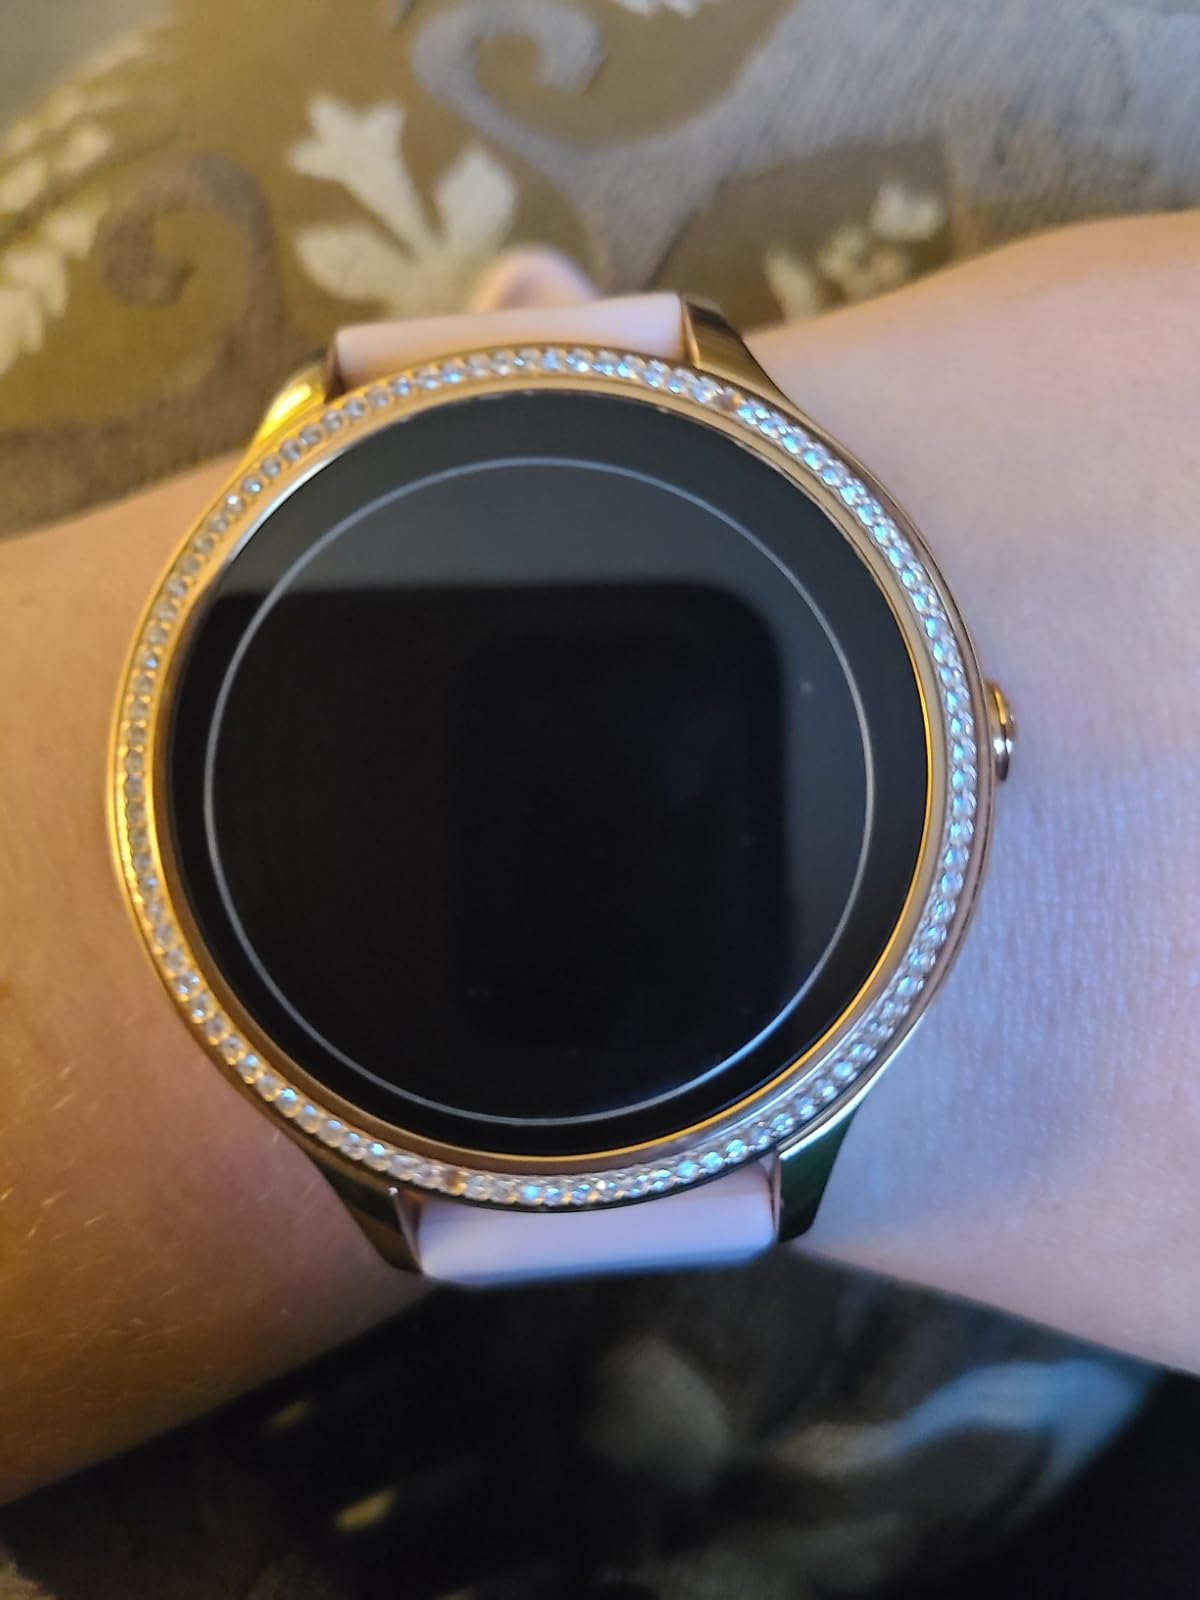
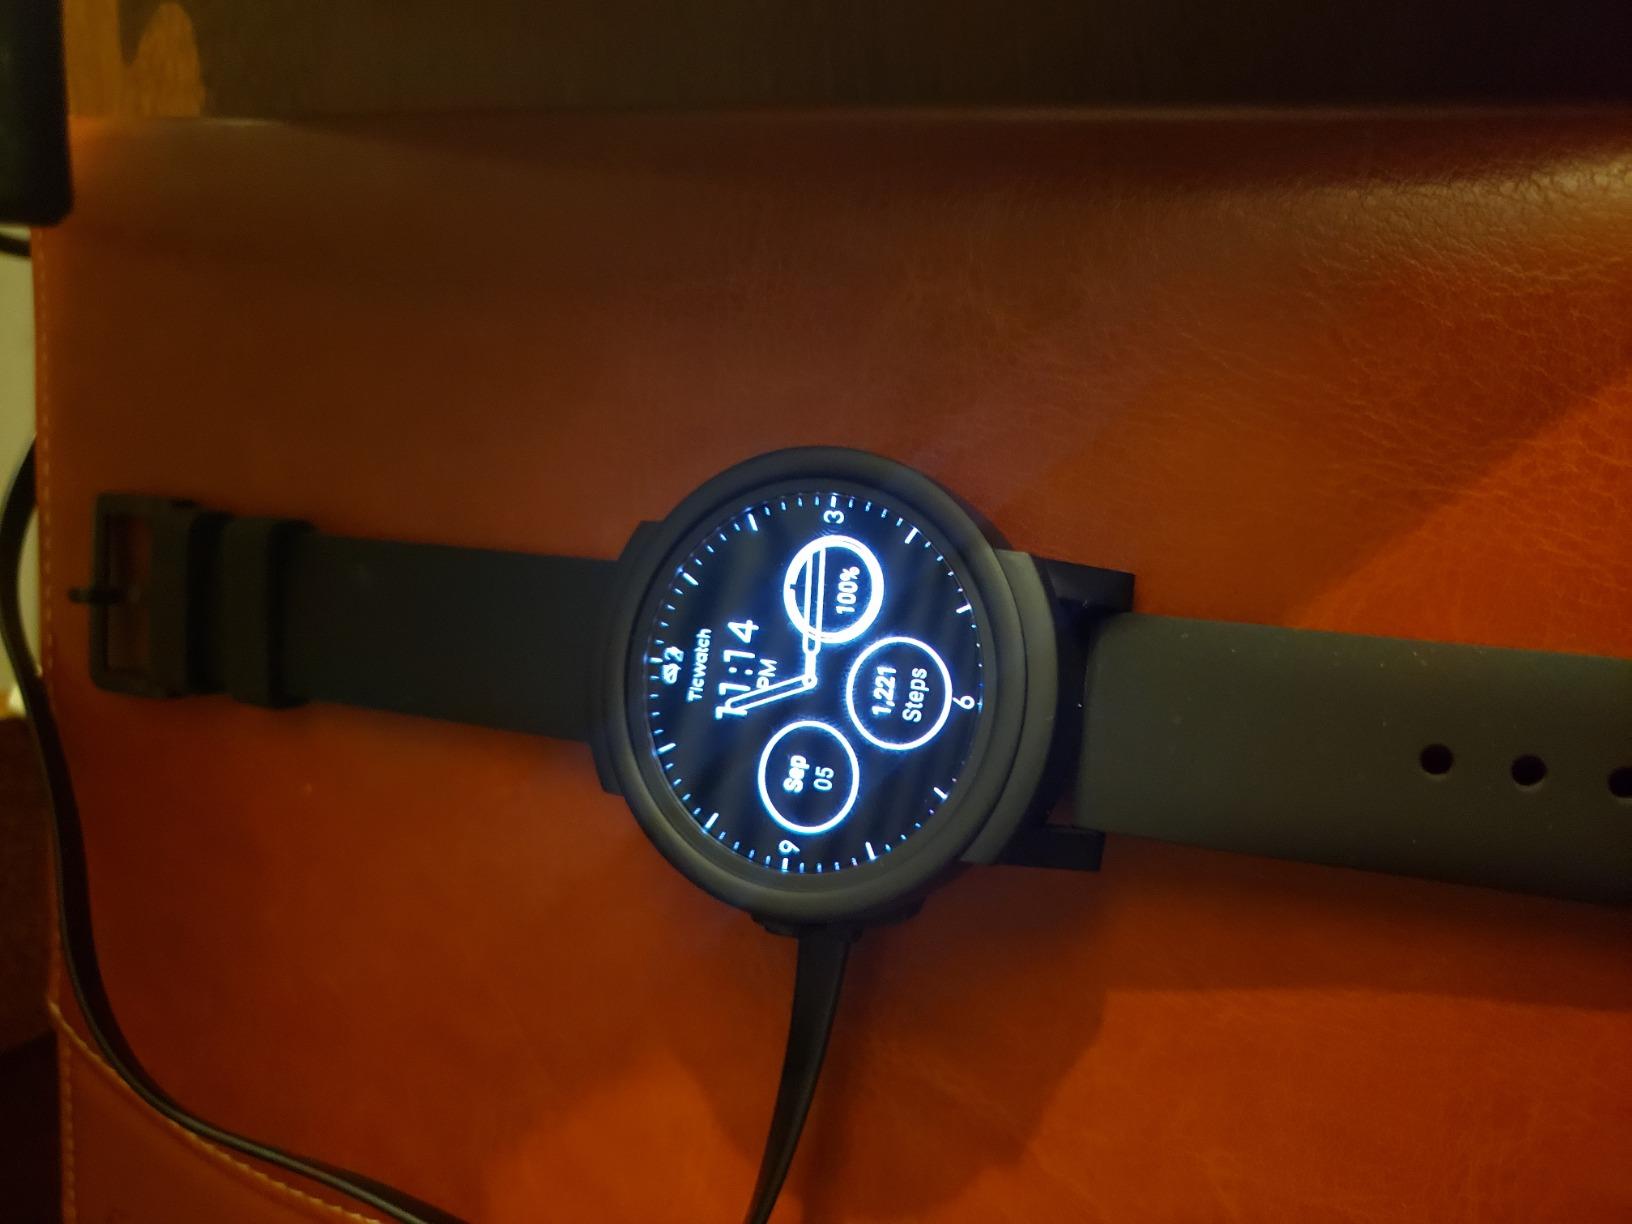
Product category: smartwatch
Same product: no